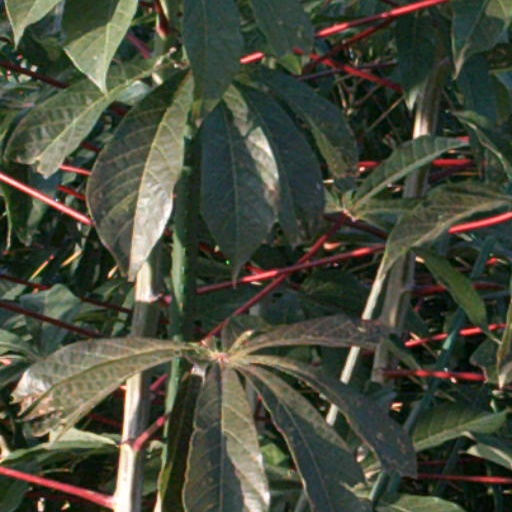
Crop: cassava